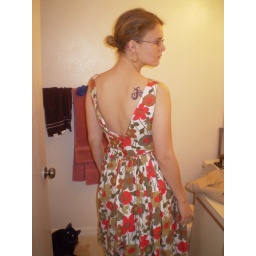
desh peeking around the corner. he likes attacking the bathroom rug and playing with the door stopper